Joe Licari

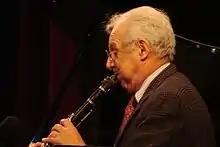
Joe Licari in concert.

In a 60 plus-year career Licari (who also plays the soprano and alto saxophones) has worked alongside Roy Eldridge, "Wild" Bill Davison, Conrad Janis, Big Chief Russell Moore, Connie Kay, Bob Haggart, Vic Dickenson, Pee Wee Erwin, Doc Cheatham and the vocalist Julie Wilson. He's also appeared in films, on The Today Show, on Jim Lowe's radio show (eight years), and in venues that have included The Algonquin, Eddie Condon's, Jimmy Ryan's and Michael's Pub (where he was a stand-in for Woody Allen).